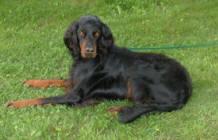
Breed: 228-n000085-Gordon_setter